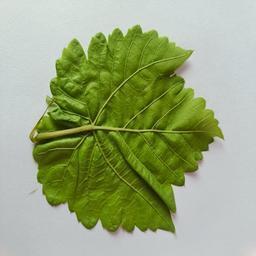
Label: Healthy Leaves